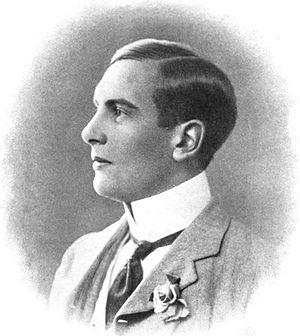
Frank Lorymer Riseley, né le 6 juillet 1877 à Clifton et mort le 6 février 1959 à Torquay, est un joueur de tennis britannique.